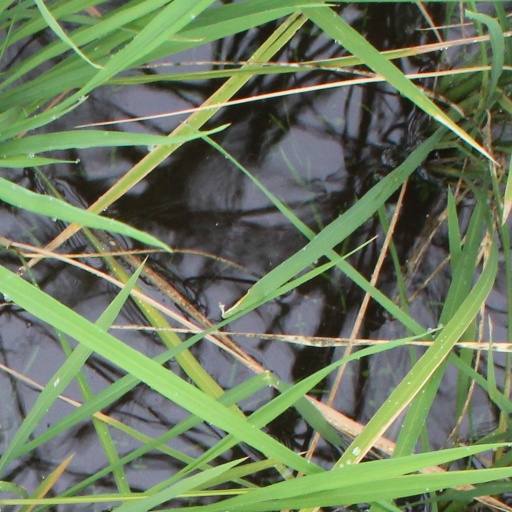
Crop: rice